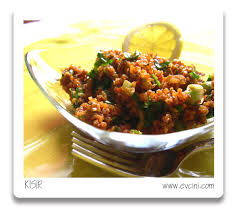
Yemek: kisir